Glutamate-rich protein 4

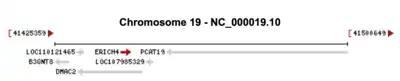
Genomic Neighborhood for "ERICH4"

The promoter is predicted to begin 1,806 bp upstream from the 5' UTR and consists of 1,819 bp which overlaps with the coding sequence by 13 bp.